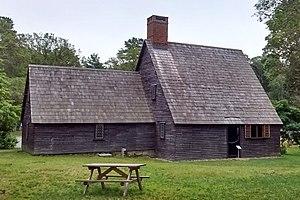
Le Aptucxet Trading Post Museum est un petit musée historique à ciel ouvert situé à Bourne, dans le Massachusetts. L'attraction principale est une réplique du poste de traite d'Aptucxet du XVIIᵉ siècle, construit par les pèlerins de colonie de Plymouth dans le but de commercer avec les Indiens Wampanoag et les Hollandais. Le musée présente également une réplique d'une saline du XIXᵉ siècle, de la gare reliée à la gare de Gray Gables datant du XIXᵉ siècle et d'un moulin à vent en bois.